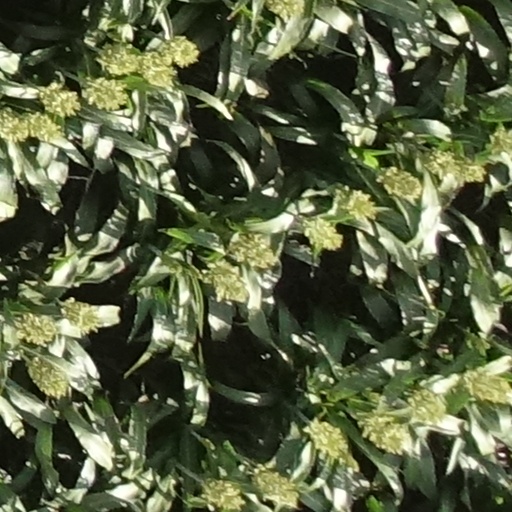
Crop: sorghum